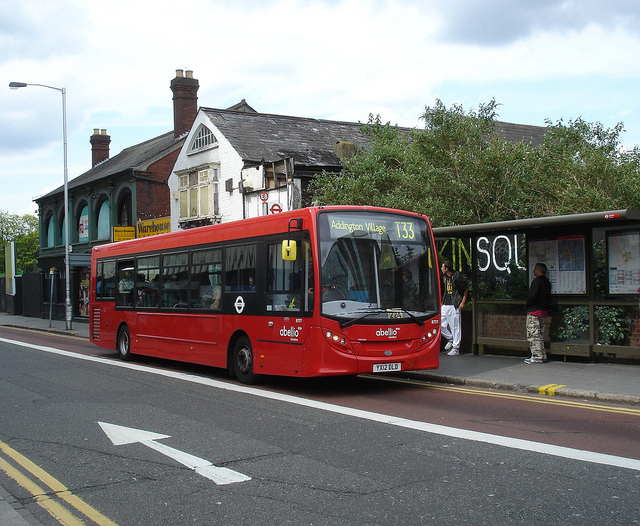
user: Given an image and a question. Answer the question in a short answer. Question: Who is the famous woman that this mode of transportation reminds you of? Short Answer:
assistant: rosa park